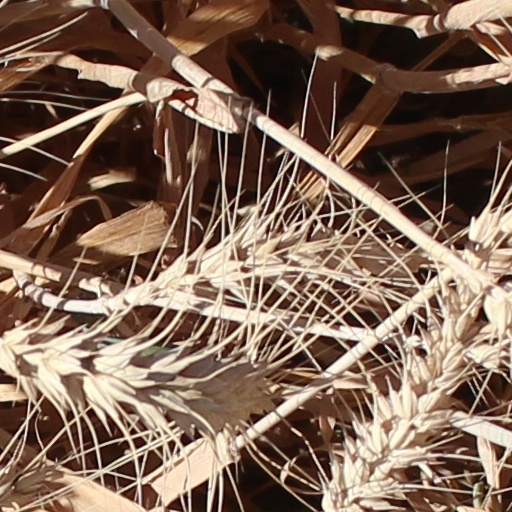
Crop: wheat